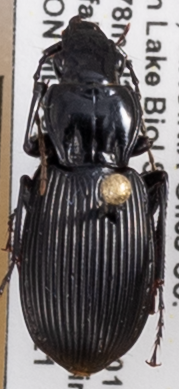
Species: Pterostichus lachrymosus
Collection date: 2021-09-21
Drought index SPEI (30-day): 1.46
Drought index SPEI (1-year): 0.688
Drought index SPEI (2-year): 1.69